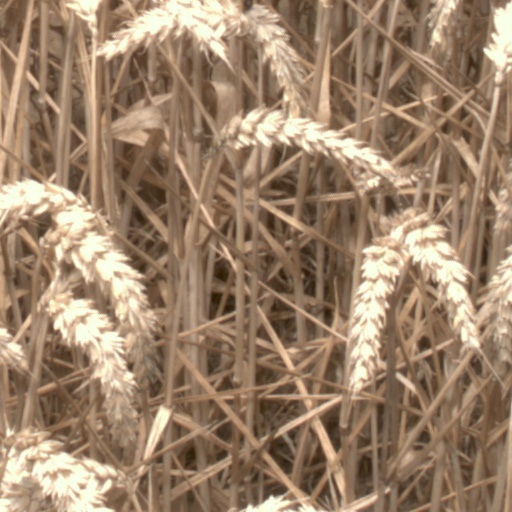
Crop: wheat